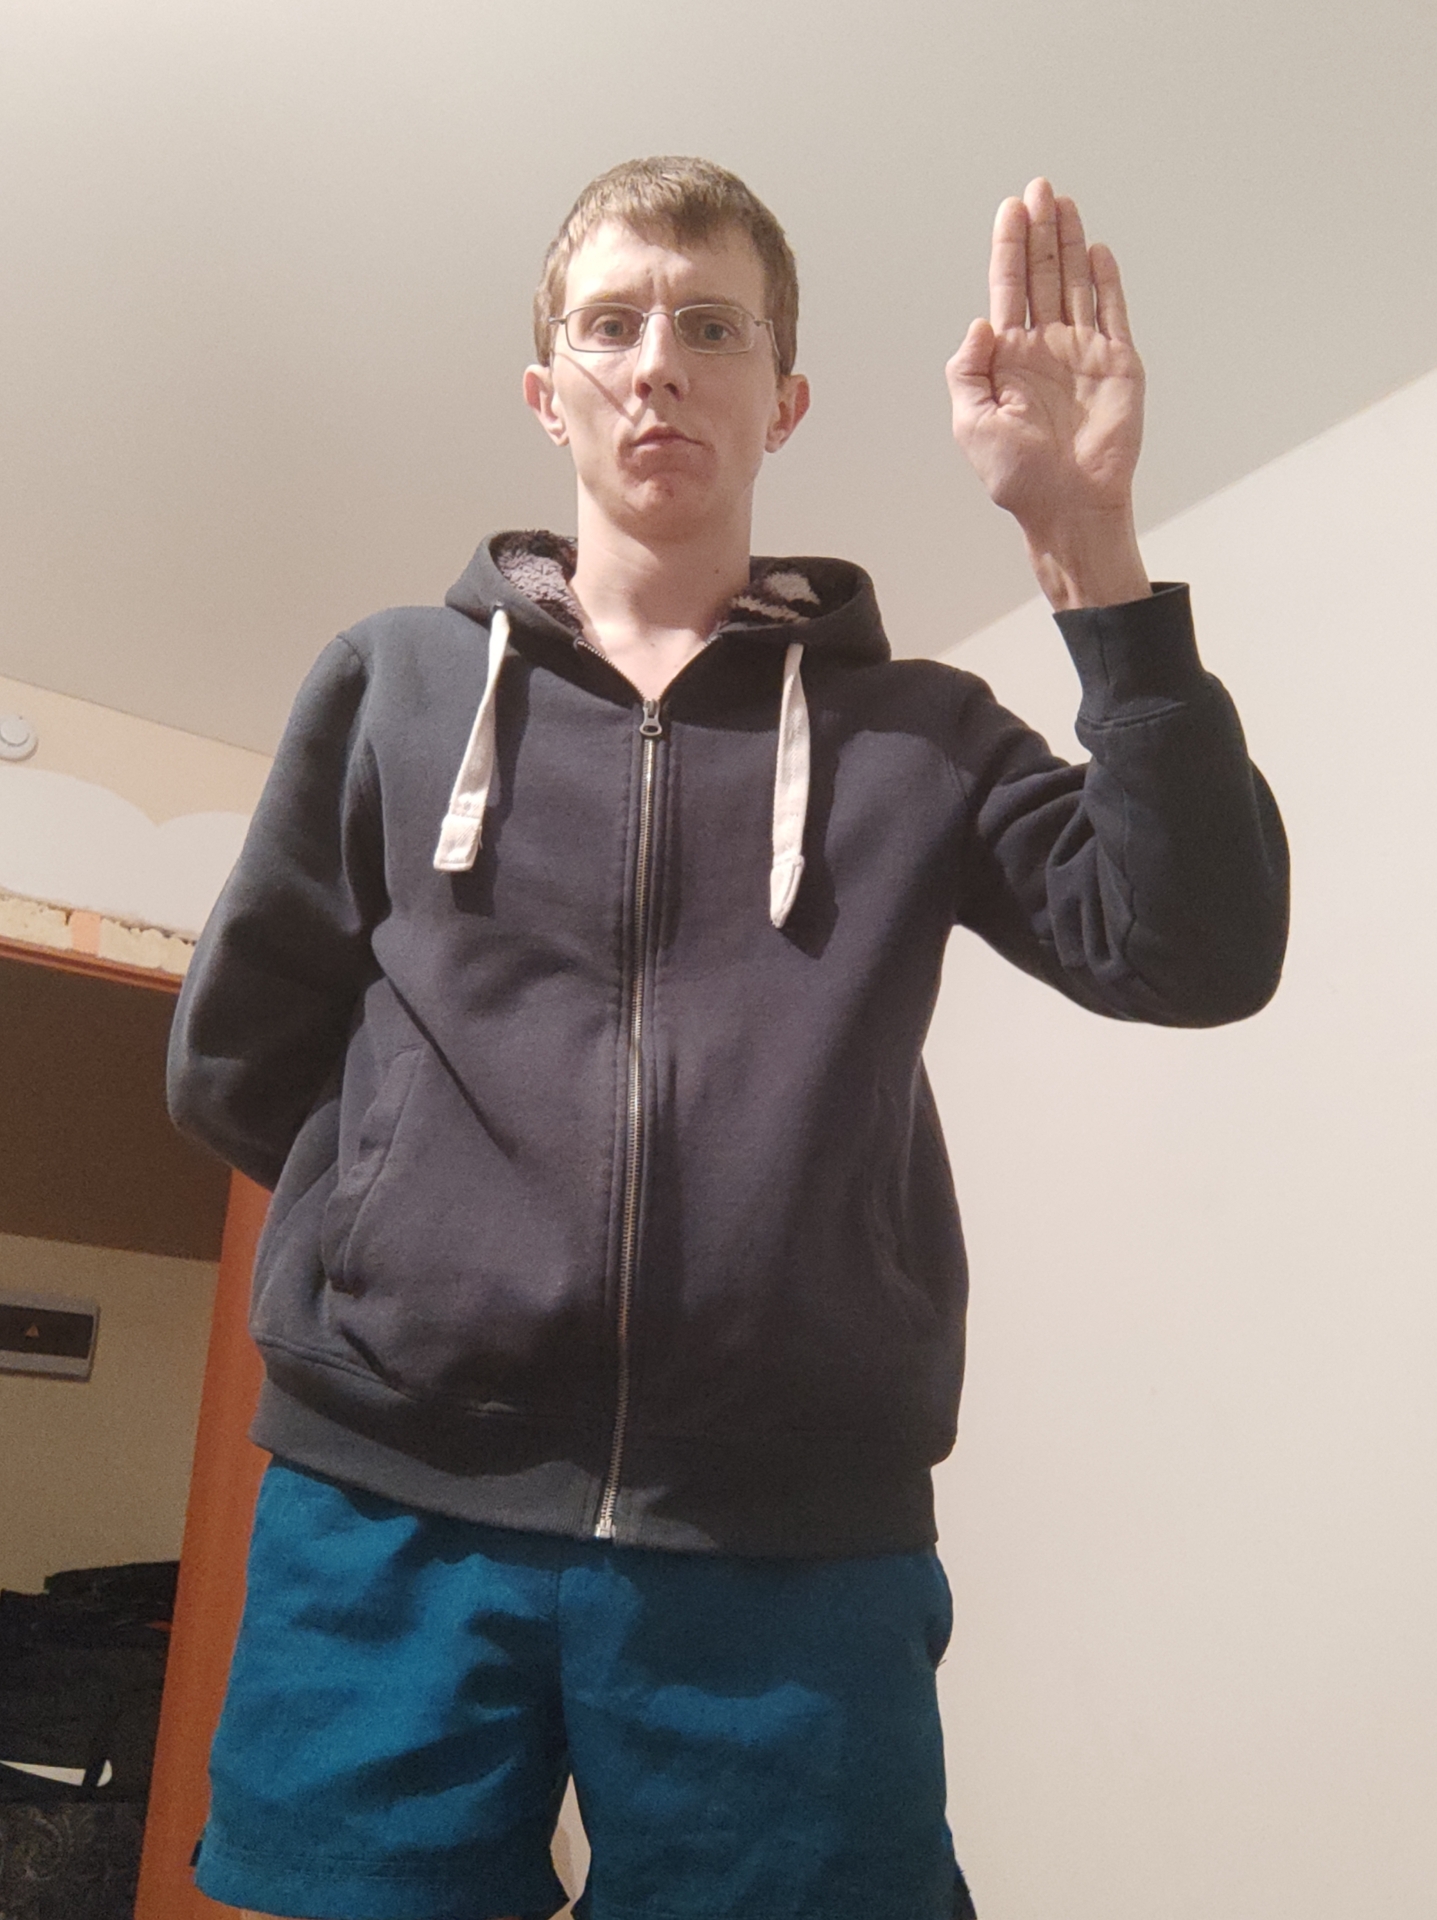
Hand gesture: stop